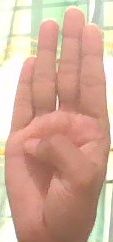
ASL sign: B